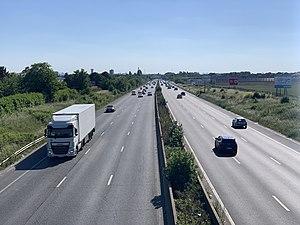
L'autoroute A104 vue depuis le pont de l'avenue du Général Pouderoux, Tremblay-en-France.
Tremblay-en-France est une commune française située dans le département de la Seine-Saint-Denis, en région Île-de-France.